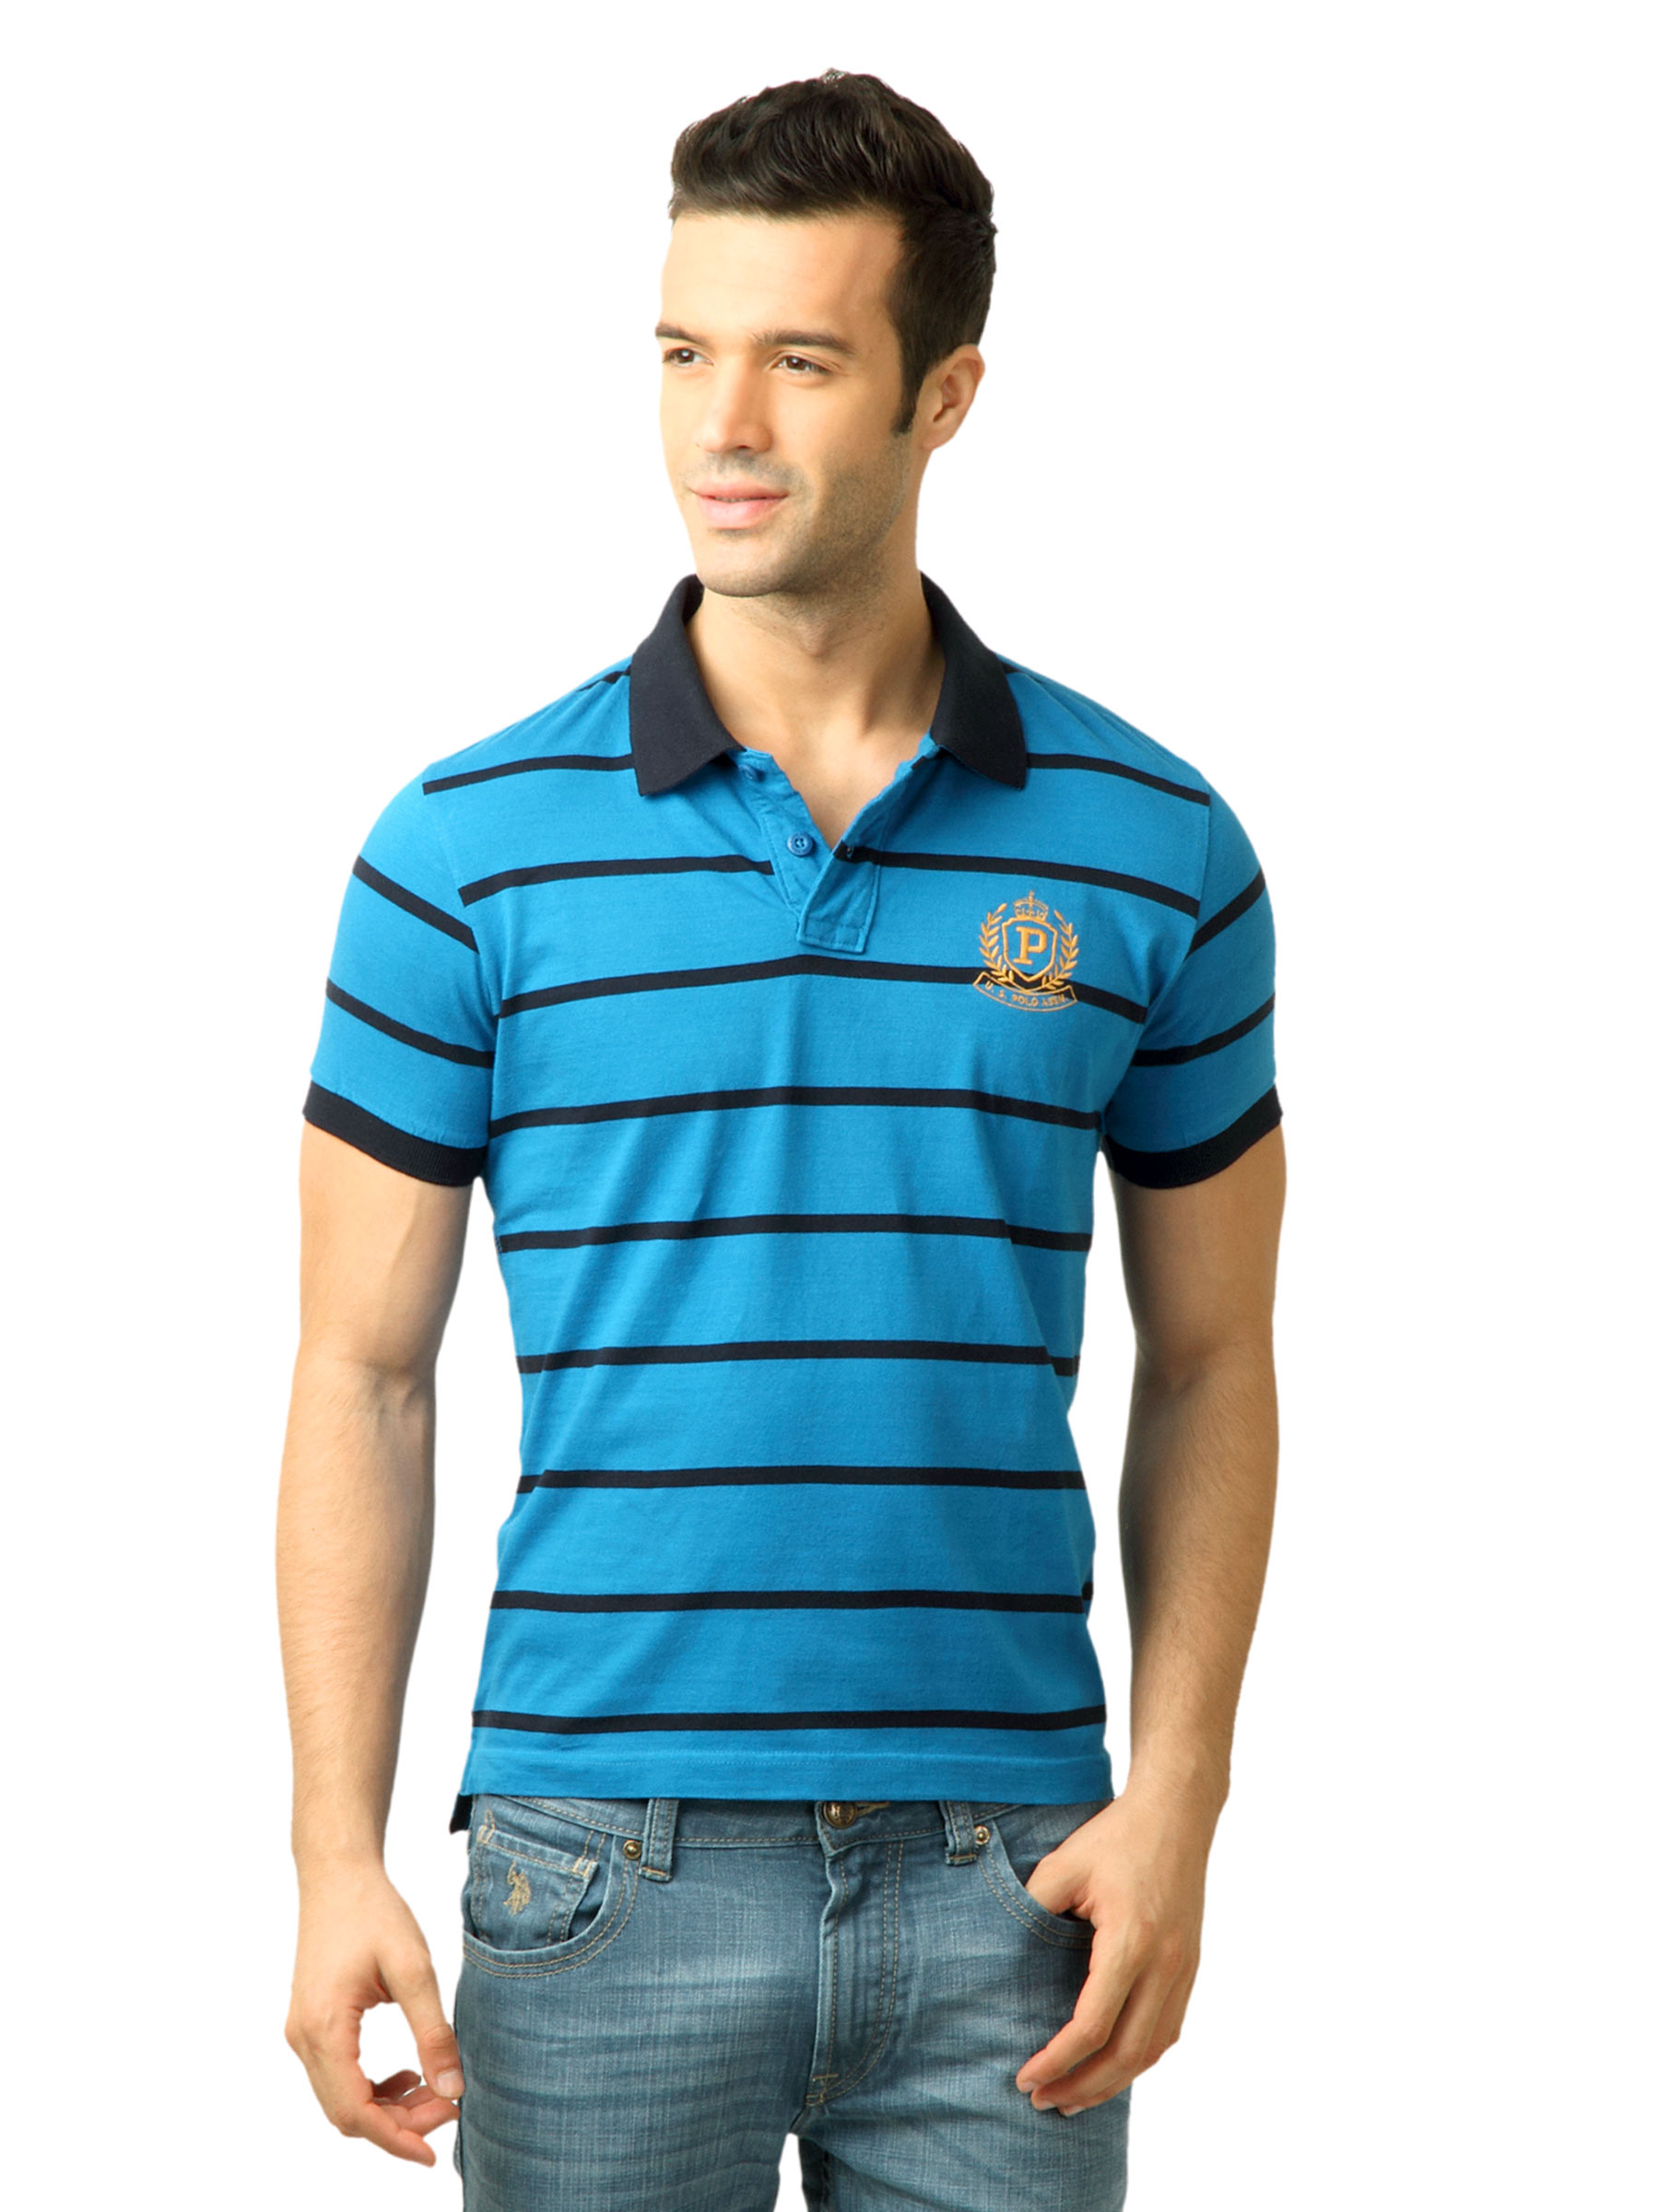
U.S. Polo Assn. Men Stripes Blue Polo Tshirt
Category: Apparel / Topwear / Tshirts
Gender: Men
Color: Blue
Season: Fall 2011
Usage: Casual